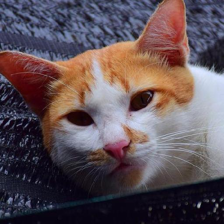
Label: animals